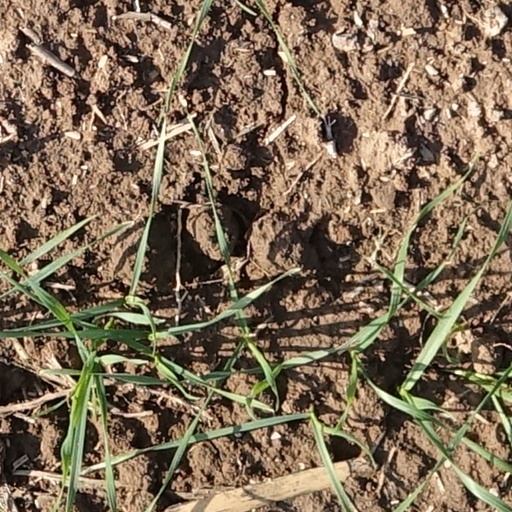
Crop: wheat